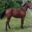
Label: horse